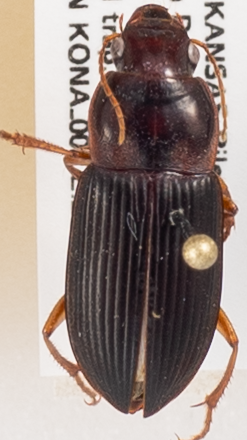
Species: Harpalus pensylvanicus
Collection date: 2018-07-05 04:00:00
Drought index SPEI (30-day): -2.09
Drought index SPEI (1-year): -2.01
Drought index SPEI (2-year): -0.946